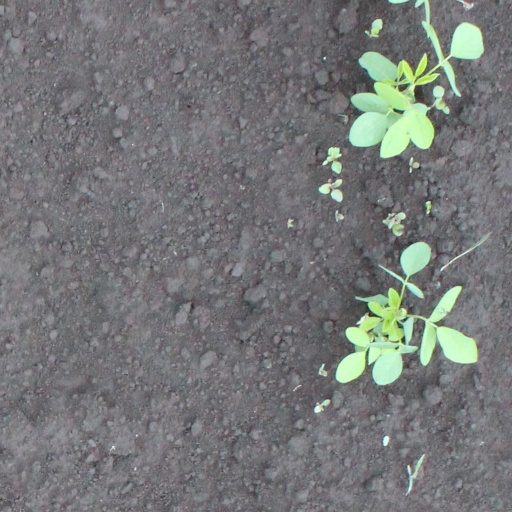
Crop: soybean